Henry Howe Bemrose

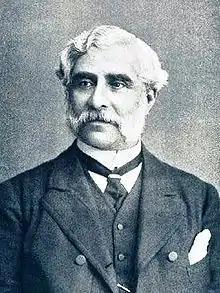
H.H.Bemrose

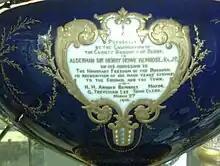
reverse of commemorative cup in Derby Museum records his freedom of the borough in 1910.

Sir Henry Howe Bemrose (19 November 1827 – 4 May 1911) was a British printer and publisher, as well as mayor and later Conservative Member of Parliament for Derby.